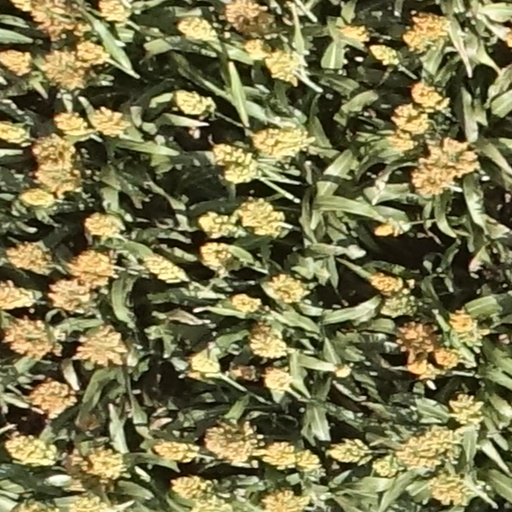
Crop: sorghum